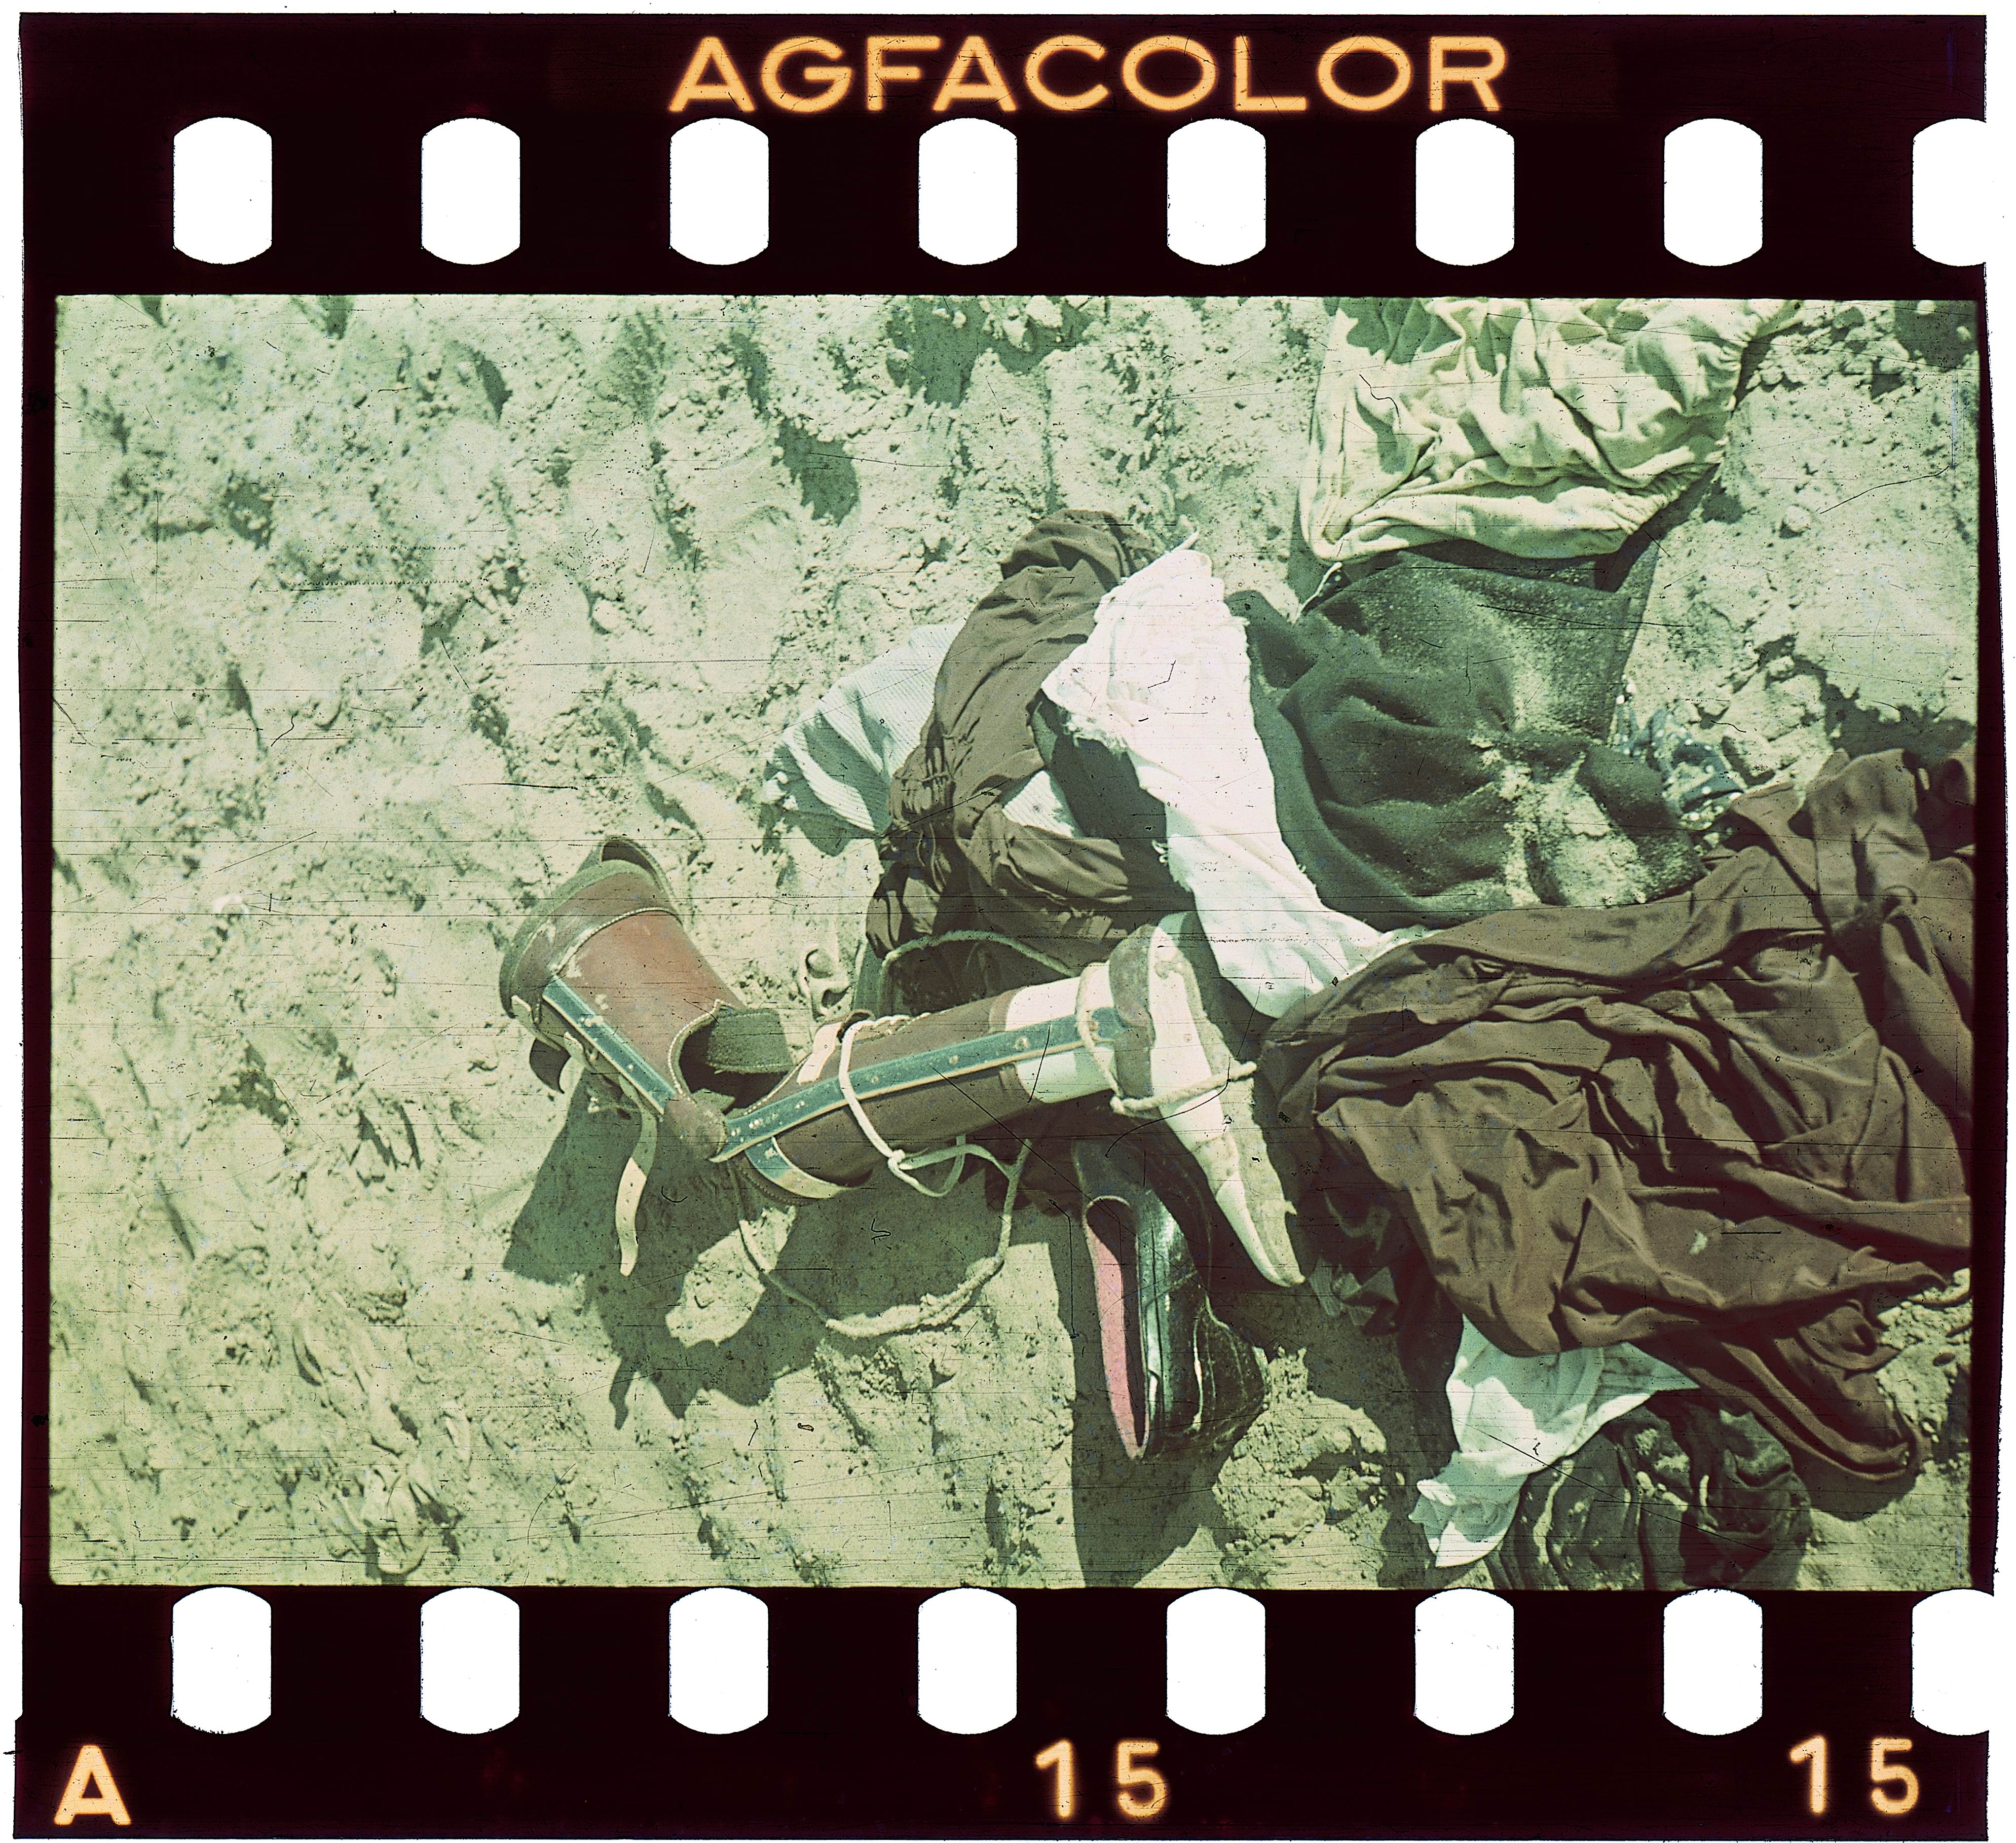
Место расстрелов в Бабьем Яру, Киев.
Specialty: prosthetics